Nadine Shah

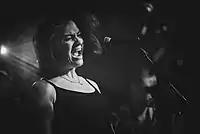
Shah in 2016

Her debut album, the Ben Hillier-produced "Love Your Dum and Mad", was largely inspired by the tragic deaths of two young men. "There are two boys that this album is predominantly about," she continues. "During the period of time these songs were written two very close friends took their own lives." Shah is a keen speaker on the subject of social stigmas towards those suffering from mental health illnesses.